Question: How many birds?
Tambaya: Tsuntsaye guda nawa ne?
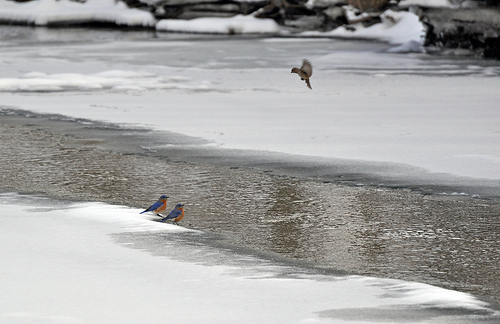
Answer: 3
Amsa: 3